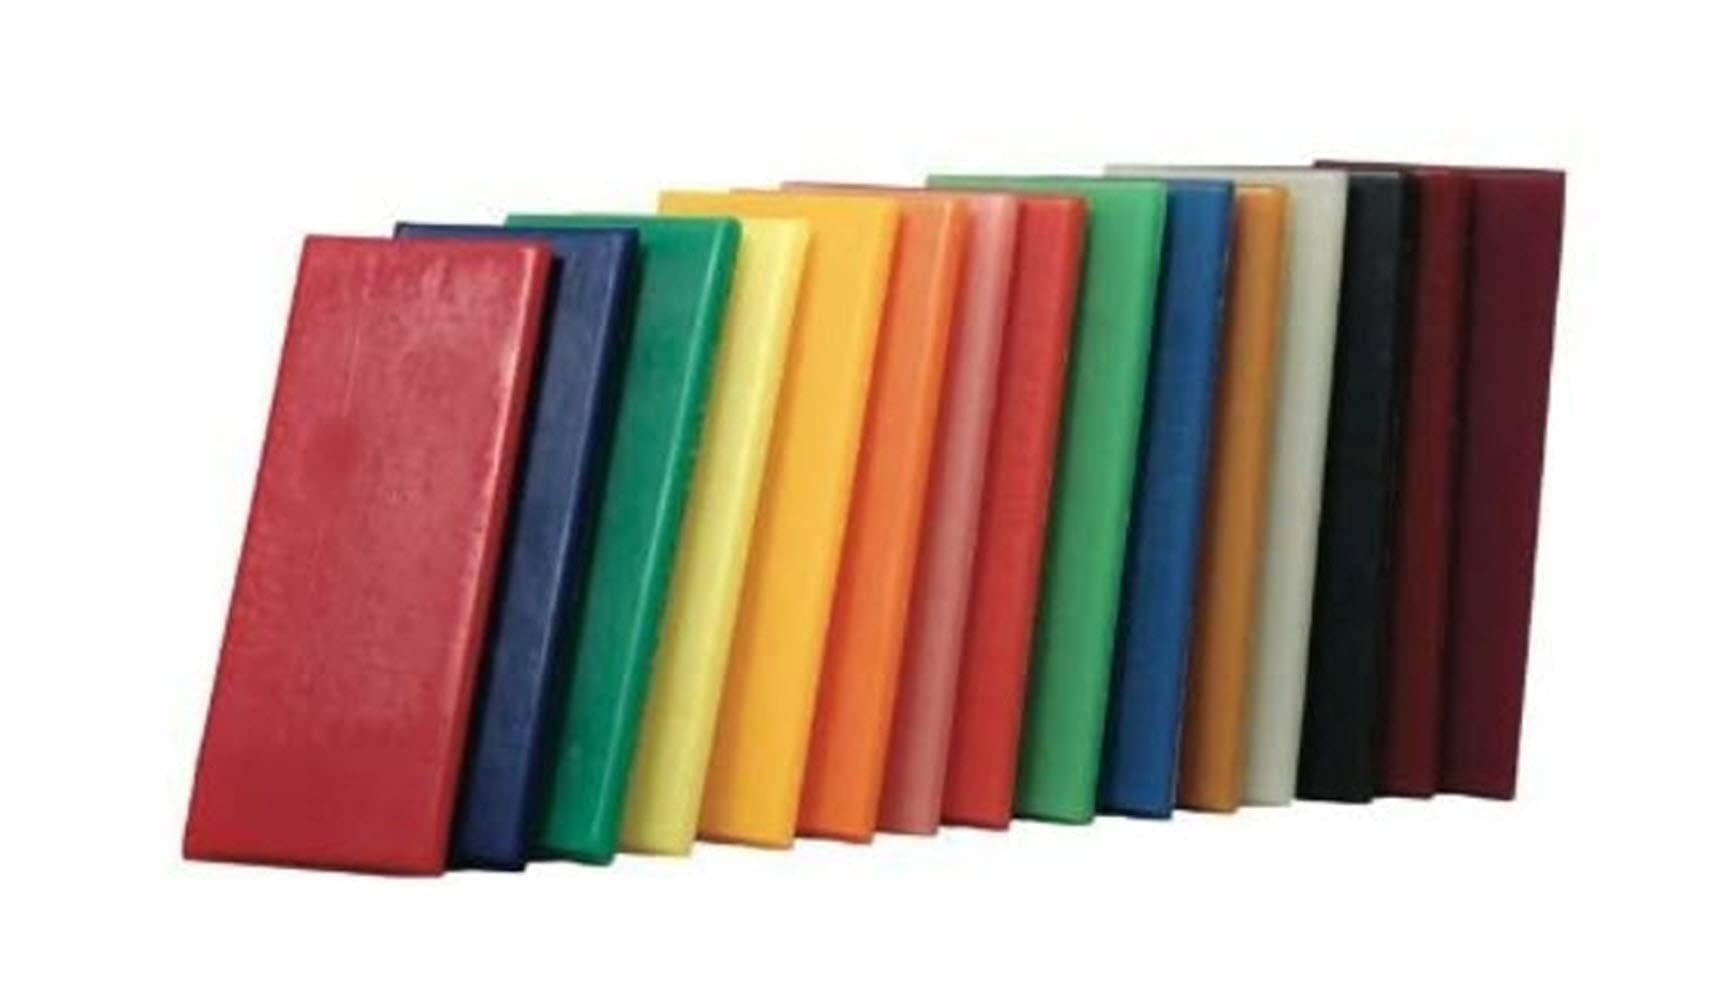
Stockmar Natural Modeling Beeswax - Set of 15 Colors in Box
Brand: Stockmar
Stockmar Natural Modeling Beeswax - Set of 15 Colors in Box Experiencing art through all the senses - this is what children achieve with Stockmar Modeling Beeswax. With its blend of beeswax and pine rosin, provides perfectly clean handling, it is an ideal modeling material for forming small sculptures. Scent, color and consistency work together when molding. The warmth of the hands softens the wax and makes it malleable and when the wax hardens, the luminosity and fine brilliance remain. One may also dip the beeswax into a bowl of hot water to soften it and make it easier work and to mix colors in a beautiful way. The little works of art maintain their beauty and charm and later can be reshaped again and again. Start with simple shapes and animals using one color at a time. Figures can become more complicated with experience. The joy of beeswax is that it uses the child's warmth to become usable and it can be warmed and reused indefinitely. The high pedagogical and artistic quality makes Stockmar Modelling Beeswax unique and unmatched. It doesn't smudge, crumble or bleed, and its color is pure and bright because of its high transparency. This set of Stockmar Beeswax in 15 assorted colors is packed in a colorful box. Wonderful fun for everyday art; great for a unique gift to encourage and inspire children to use their hands and their imaginations! Colors: ivory, carmine red, vermilion, orange, gold yellow, lemon yellow, yellow green, green, blue, ultramarine, purple, rust, black, pink, natural beeswax color Product Features SAFE ALTERNATIVE TO CLAY: Made from pure natural beeswax, with a pleasant aroma, this STOCKMAR Modelling beeswax is an ideal sculpting medium for young children. DEVELOPMENTAL TOOL: Stockmar modeling beeswax fosters hand strength, dexterity, concentration. Its rich sensory qualities, aroma and vibrant colors nourishes a child's senses. USE AND REUSE: Modeling beeswax for kids never dries out, won't make a mess or crumble. It stores nicely in the included cardboard sliding storage container. VIBRANT RICH COLOR: The luminous colors never fade, are safely pigmented, and safety tested to EU and US standards. COLORS INCLUDED IN SET OF 15: Ivory, carmine red, vermilion, orange, gold yellow, lemon yellow, yellow green, green, blue, ultramarine, purple, rust, black, pink, natural beeswax color MADE IN GERMANY
Category: Arts & Entertainment > Hobbies & Creative Arts > Arts & Crafts > Art & Crafting Materials > Raw Candle Wax > Beeswax